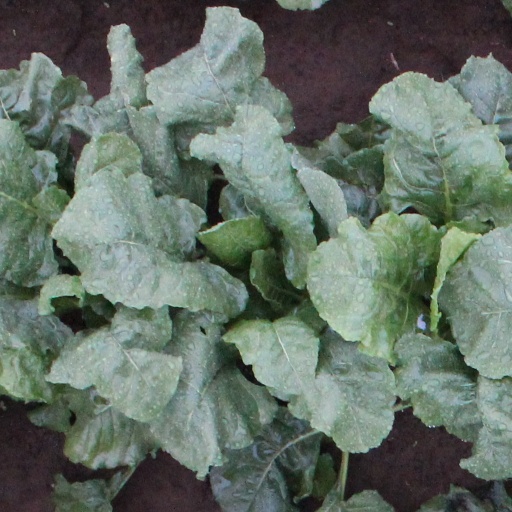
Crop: sugar beet